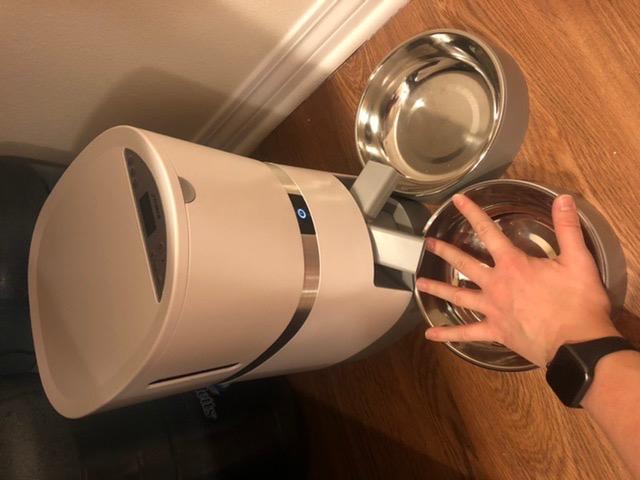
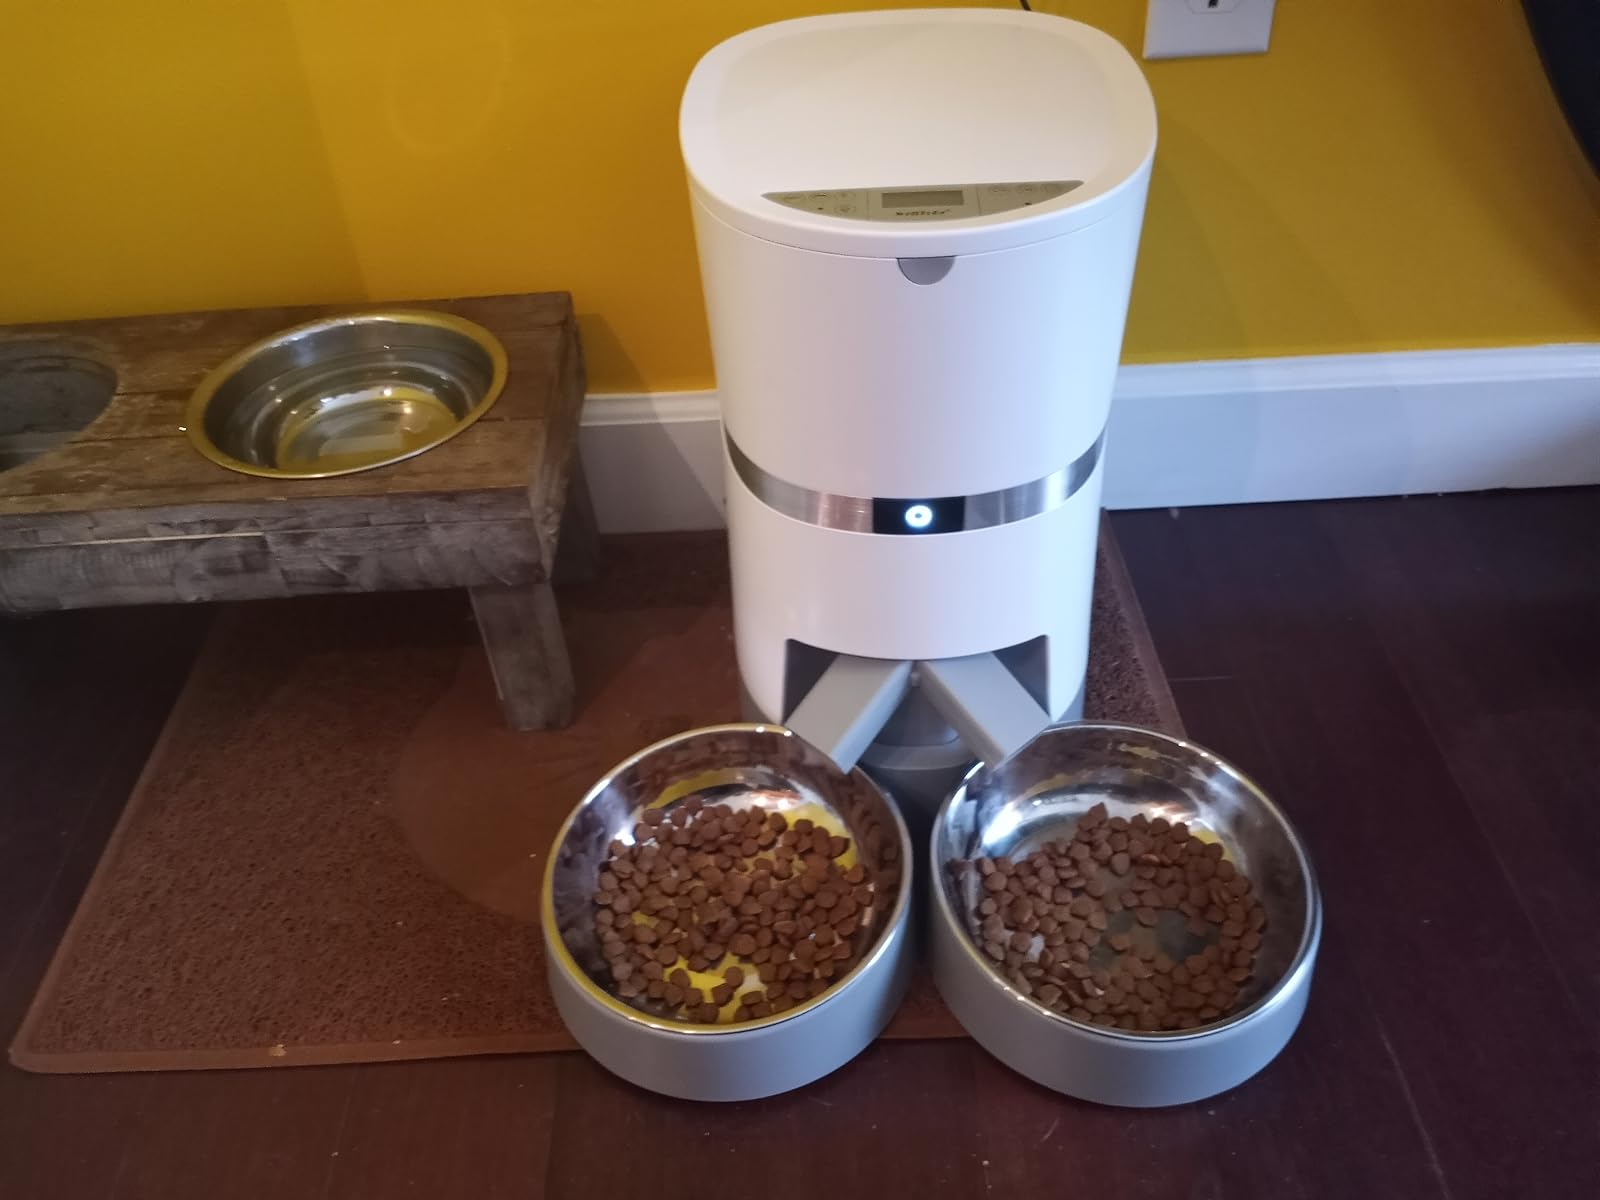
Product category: items_feeder
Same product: yes